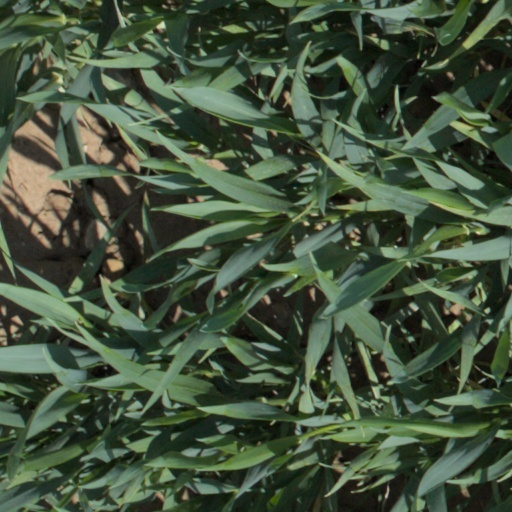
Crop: wheat